Beautiful Desolation

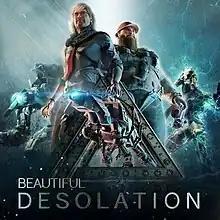

Beautiful Desolation is a point-and-click adventure game by The Brotherhood. It uses an isometric perspective and is set in a post-apocalyptic version of South Africa. When alien technology teleports two brothers into the future, they must find a way back home.